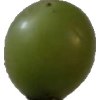
Label: grape